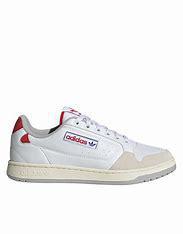
Brand: Adidas
Model: NY 90